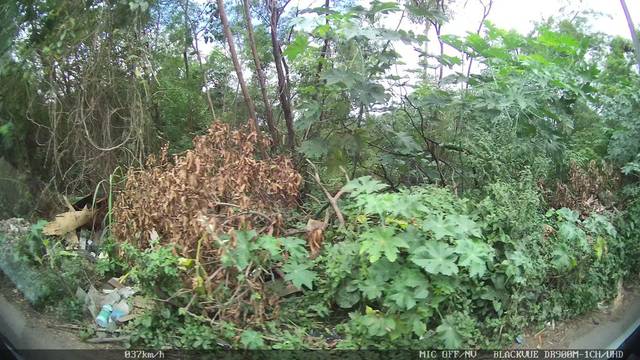
Region: Brazil
Coordinates: -20.336, -40.327